Orbital cellulitis

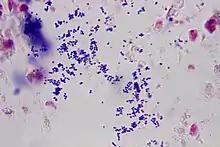
Gram-positive stain, possibly showing staphylococcus aureus, which is one of the primary causes of orbital cellulitis.

Orbital cellulitis occurs commonly from bacterial infection spread via the paranasal sinuses, usually from a previous sinus infection. Other ways in which orbital cellulitis may occur are from blood stream infections or from eyelid skin infections. Upper respiratory infection, sinus infection, trauma to the eye, ocular or periocular infection, and systemic infection all increase one's risk of orbital cellulitis.